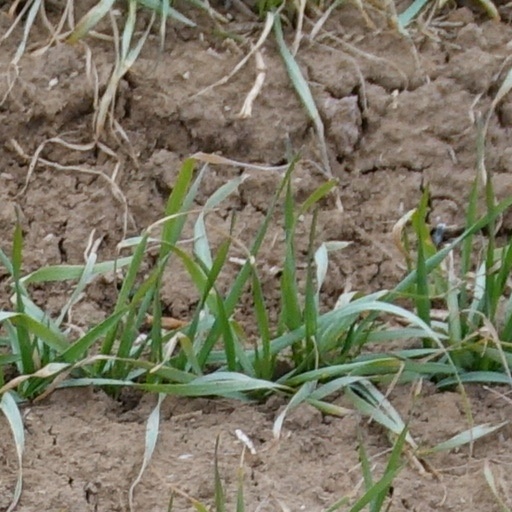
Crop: wheat